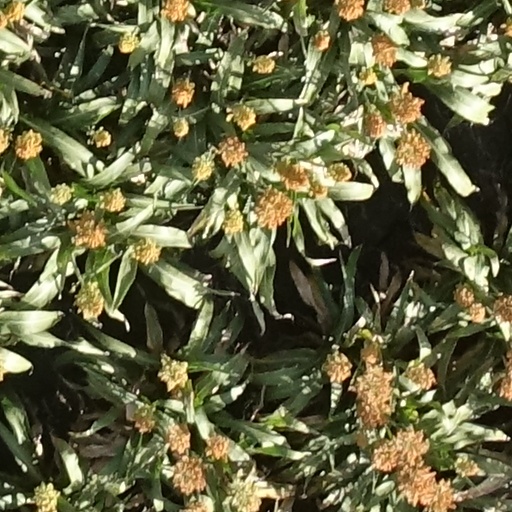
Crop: sorghum